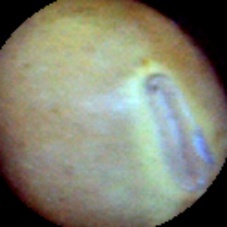
Label: Intact